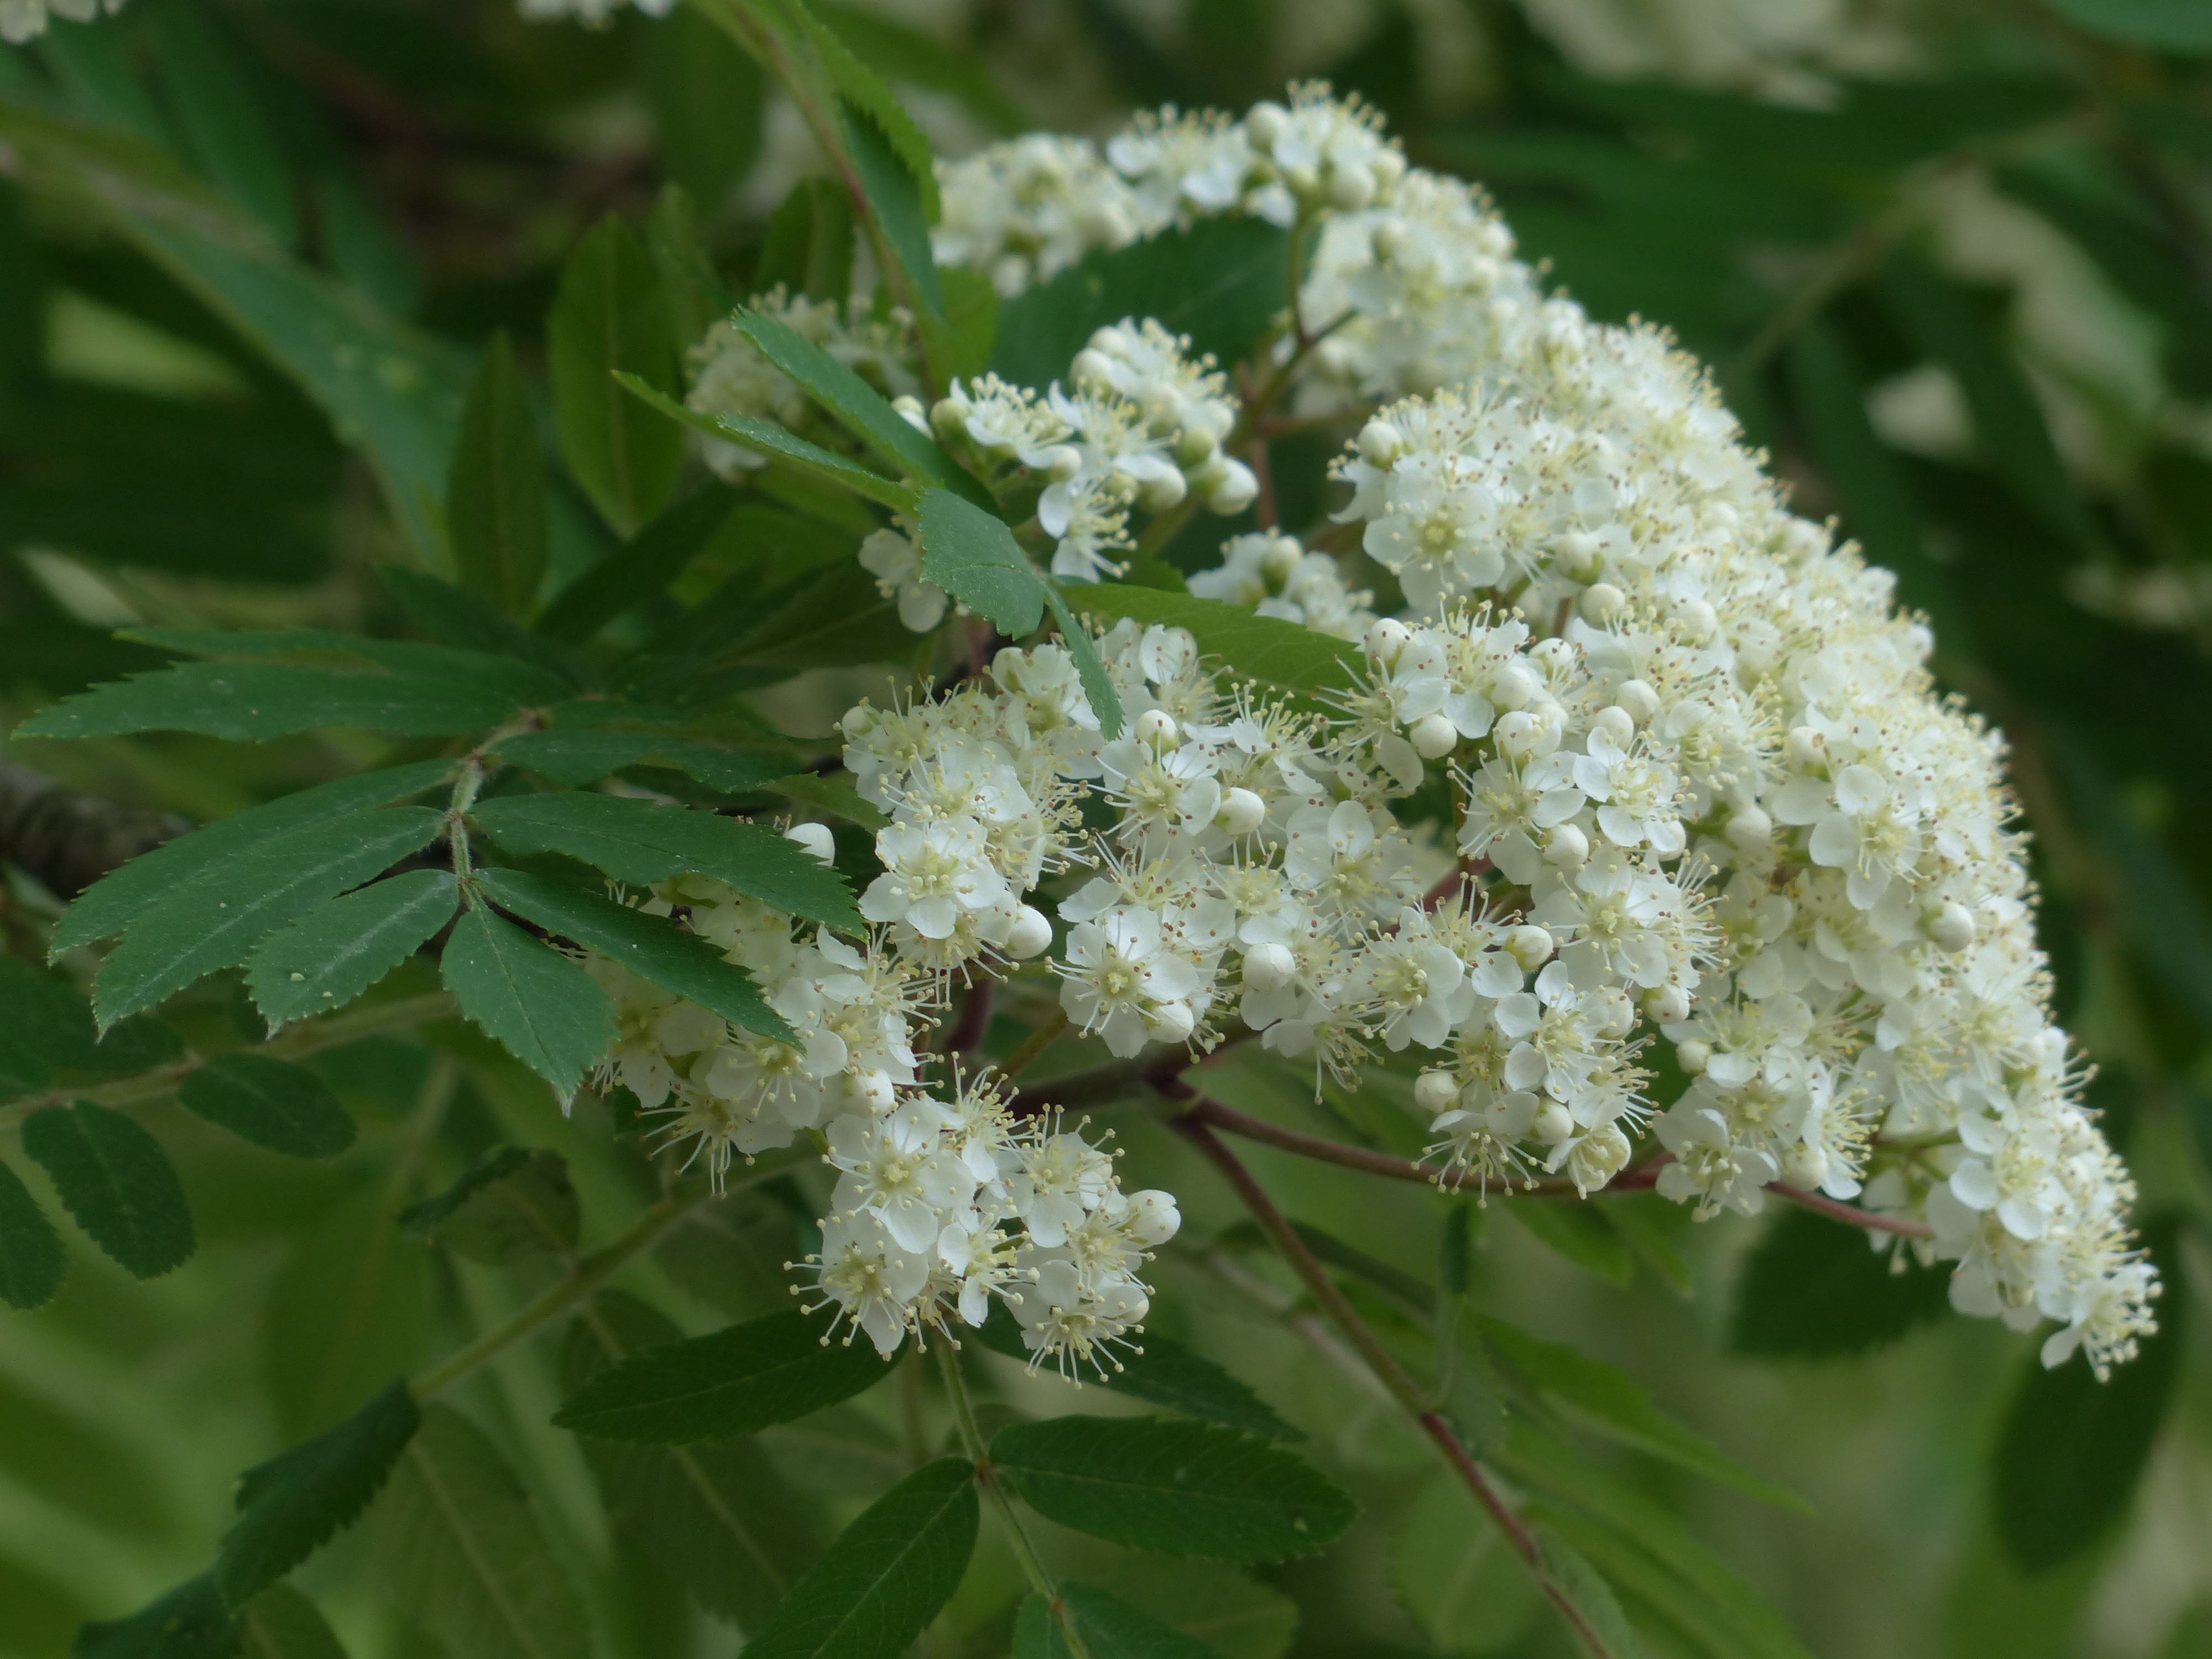
tree, branch, blossom, plant, white, flower, herb, produce, flora, flowers, deciduous tree, shrub, viburnum, large, meadowsweet, rowan, rubber, mountain ash, sorbus, kernobstgewaechs, flowering plant, haw, woody plant, land plant, sorbus aucuparia, pyrus aucuparia, choke berry, krametsbeerbaum